Geography of South Africa

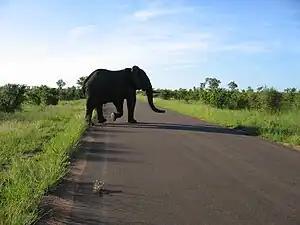
An elephant in the Kruger National Park in the Lowveld

The South African portion of the coastal strip between the Limpopo and Mpumalanga Drakensberg and the ocean, together with the Limpopo River valley, is called the Lowveld. These lowlands, below about altitude, form South Africa's northern border with Botswana and Zimbabwe, where a 180‑million-year-old failed rift valley cuts into Southern Africa's central plateau and locally obliterates the Great Escarpment. The Limpopo and Save rivers run from the central African highlands via the Lowveld into the Indian Ocean to the east. The Limpopo Lowveld extends southwards, east of the Drakensberg escarpment through Mpumalanga Province and ultimately into eastern Eswatini. This southern limb of the Lowveld is bounded by South Africa's border with Mozambique to the east, and the north-eastern part of the Drakensberg to the west. This region is generally hotter and less intensely cultivated than the Highveld.